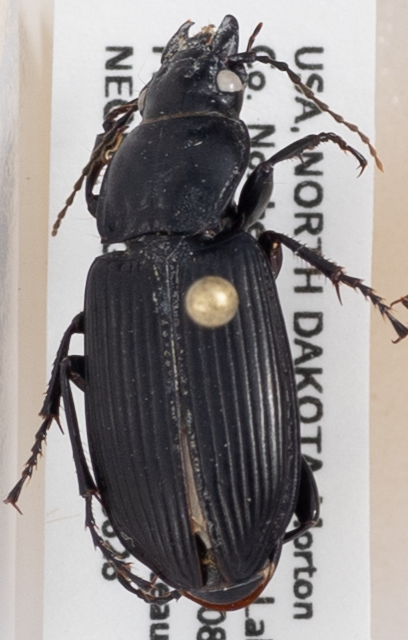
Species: Pterostichus melanarius melanarius
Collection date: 2018-08-28
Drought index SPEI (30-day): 0.8
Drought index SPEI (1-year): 0.39
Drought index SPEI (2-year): -0.24